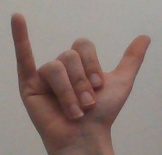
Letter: ya